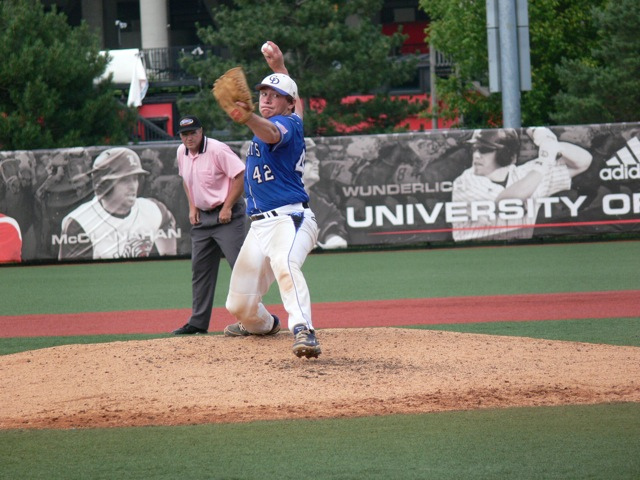
một người đàn ông đang chuẩn bị ném quả bóng chày